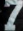
Number: 7